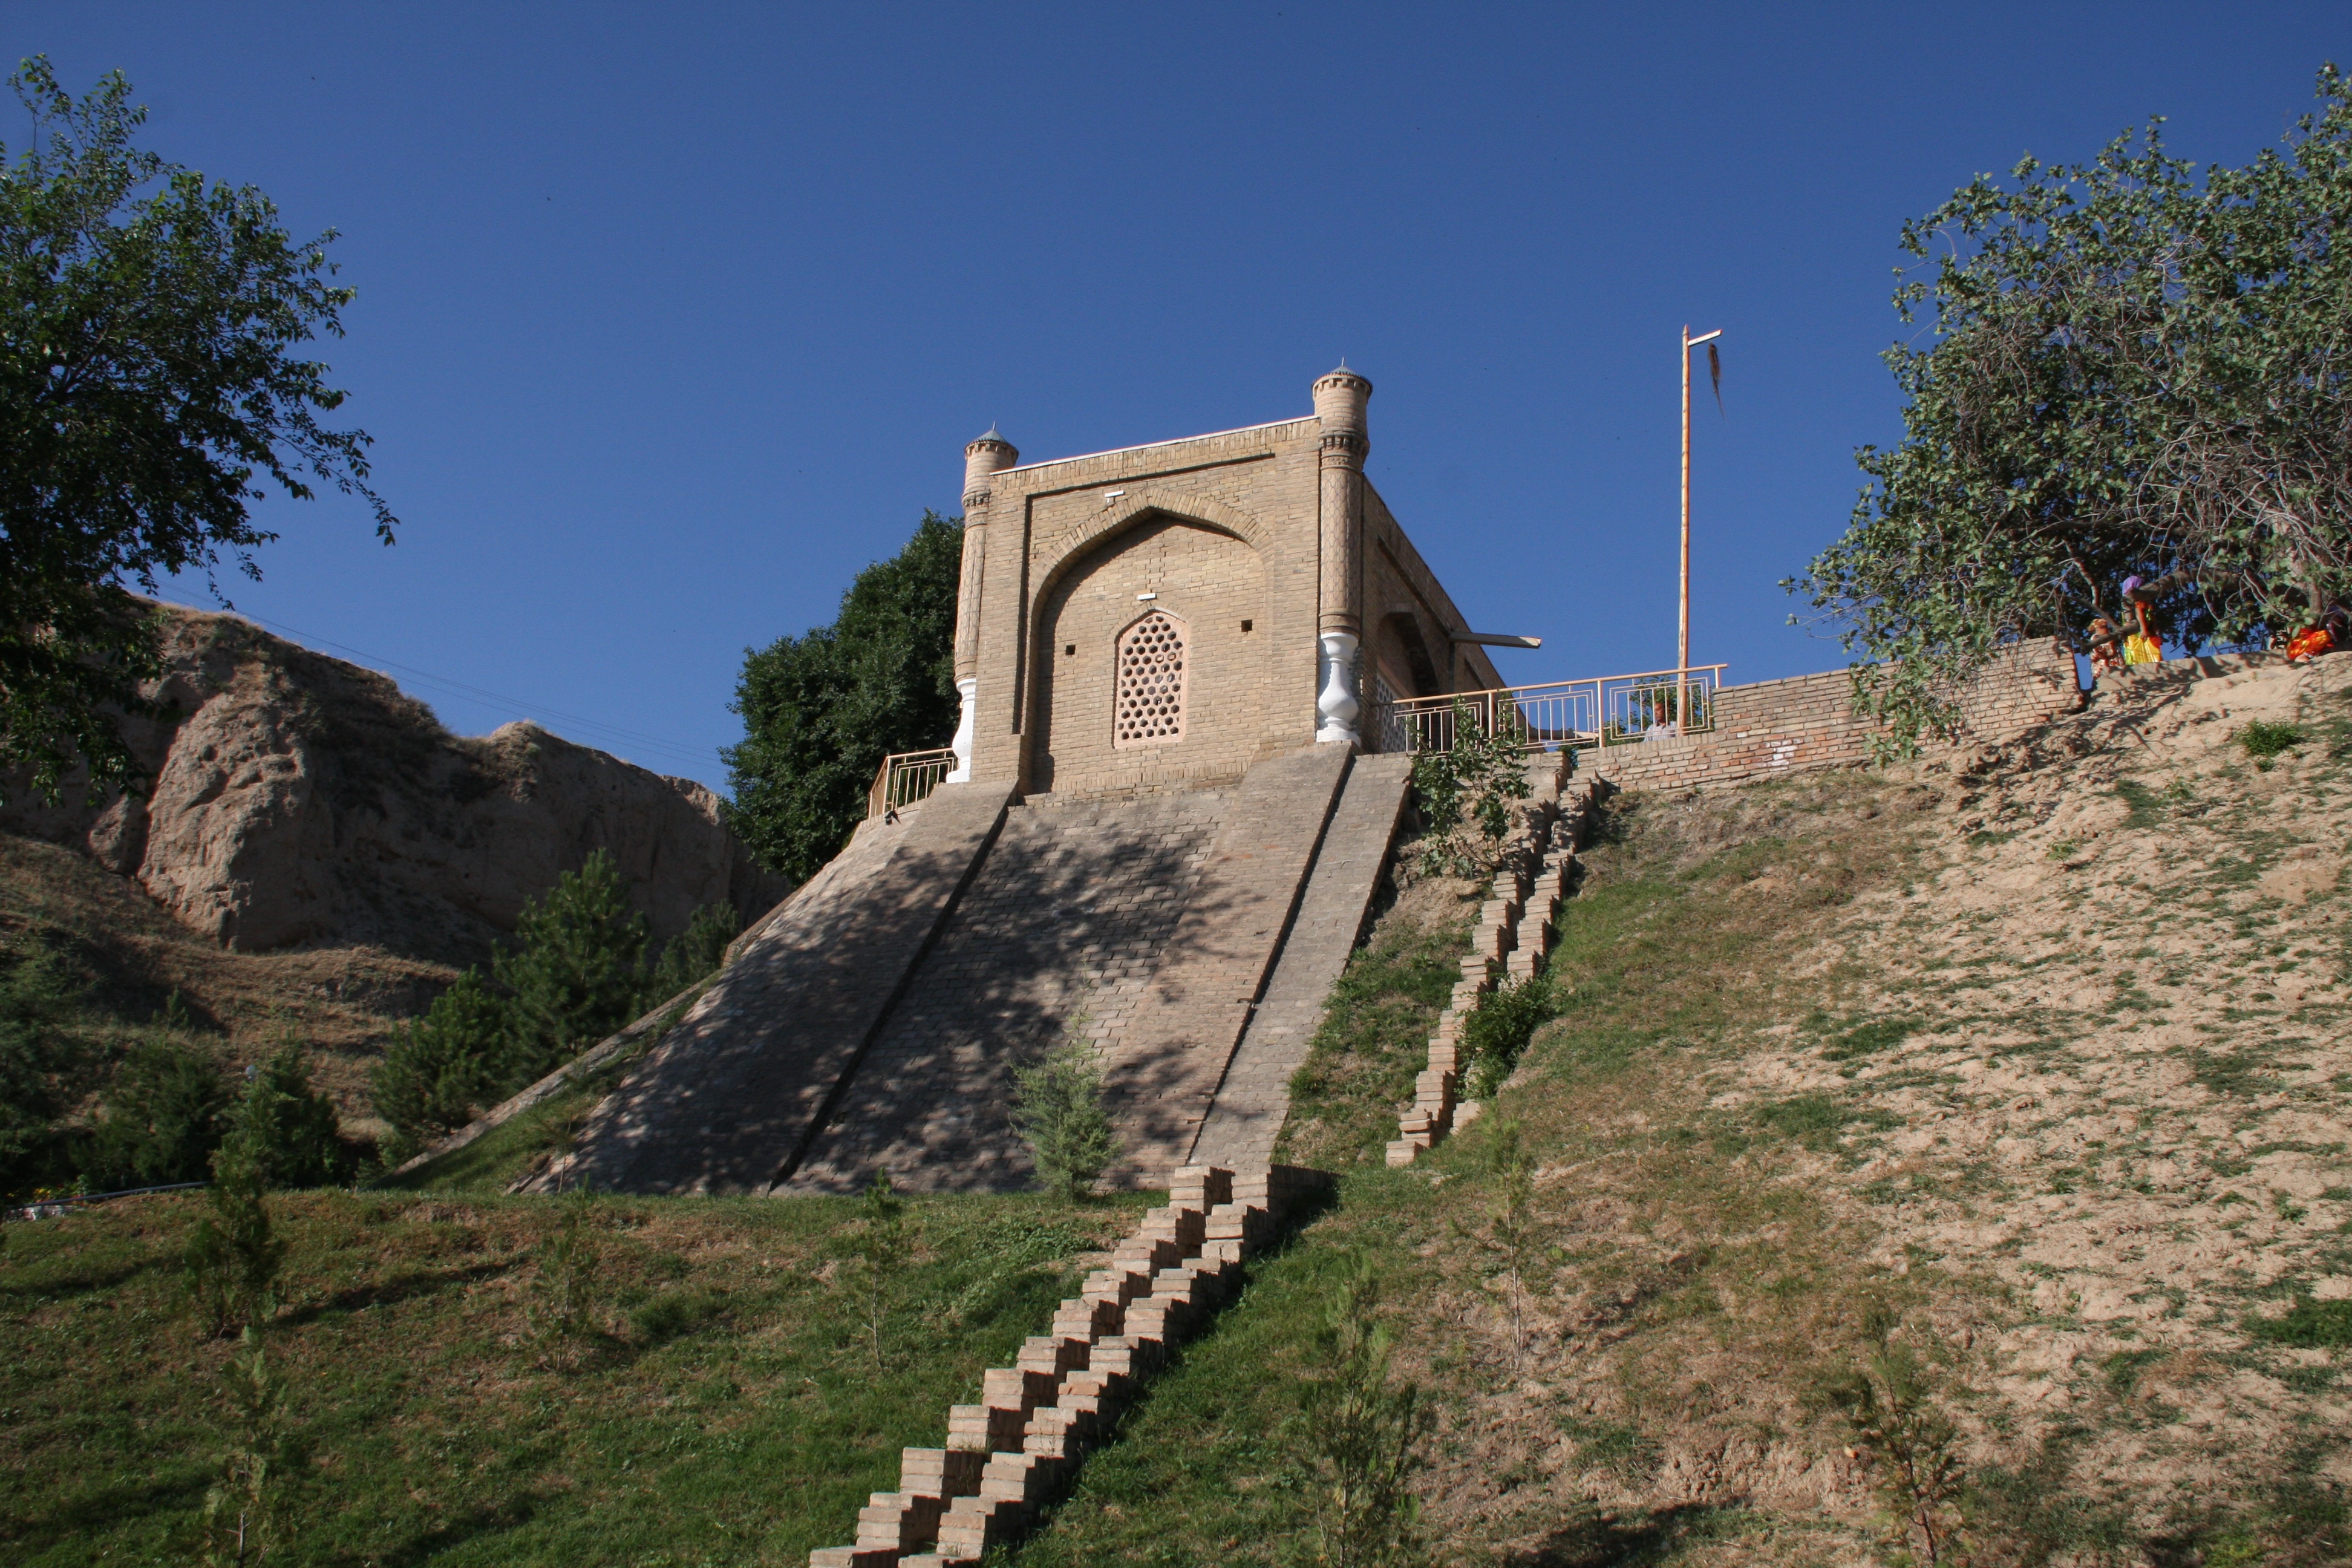
mountain, trail, fortification, rural area, samarkand, tomb of daniel, afrasiab